Don Hertzfeldt

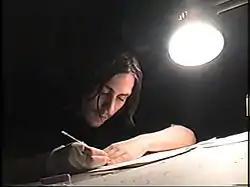
Hertzfeldt at his desk during the production of "The Meaning of Life"

Almost four years in the making, Hertzfeldt's twelve-minute "The Meaning of Life" premiered at the 2005 Sundance Film Festival and toured film and animation festivals in 2005–2006. Though its abstract nature puzzled some critics, it received mostly positive reviews. "The Atlanta Journal-Constitution" called the film "the closest thing on film yet to Kubrick's ""."